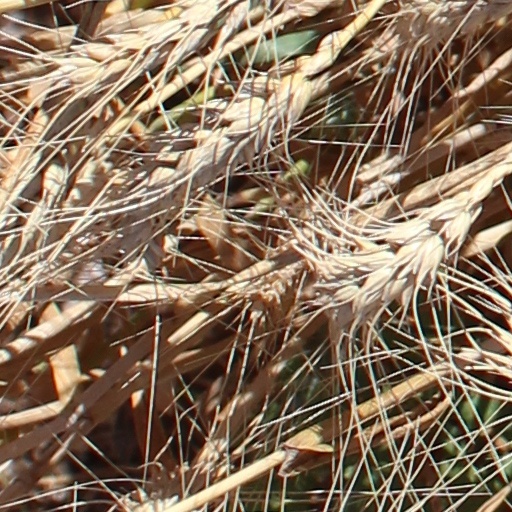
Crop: wheat